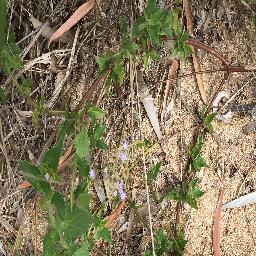
Label: siam_weed